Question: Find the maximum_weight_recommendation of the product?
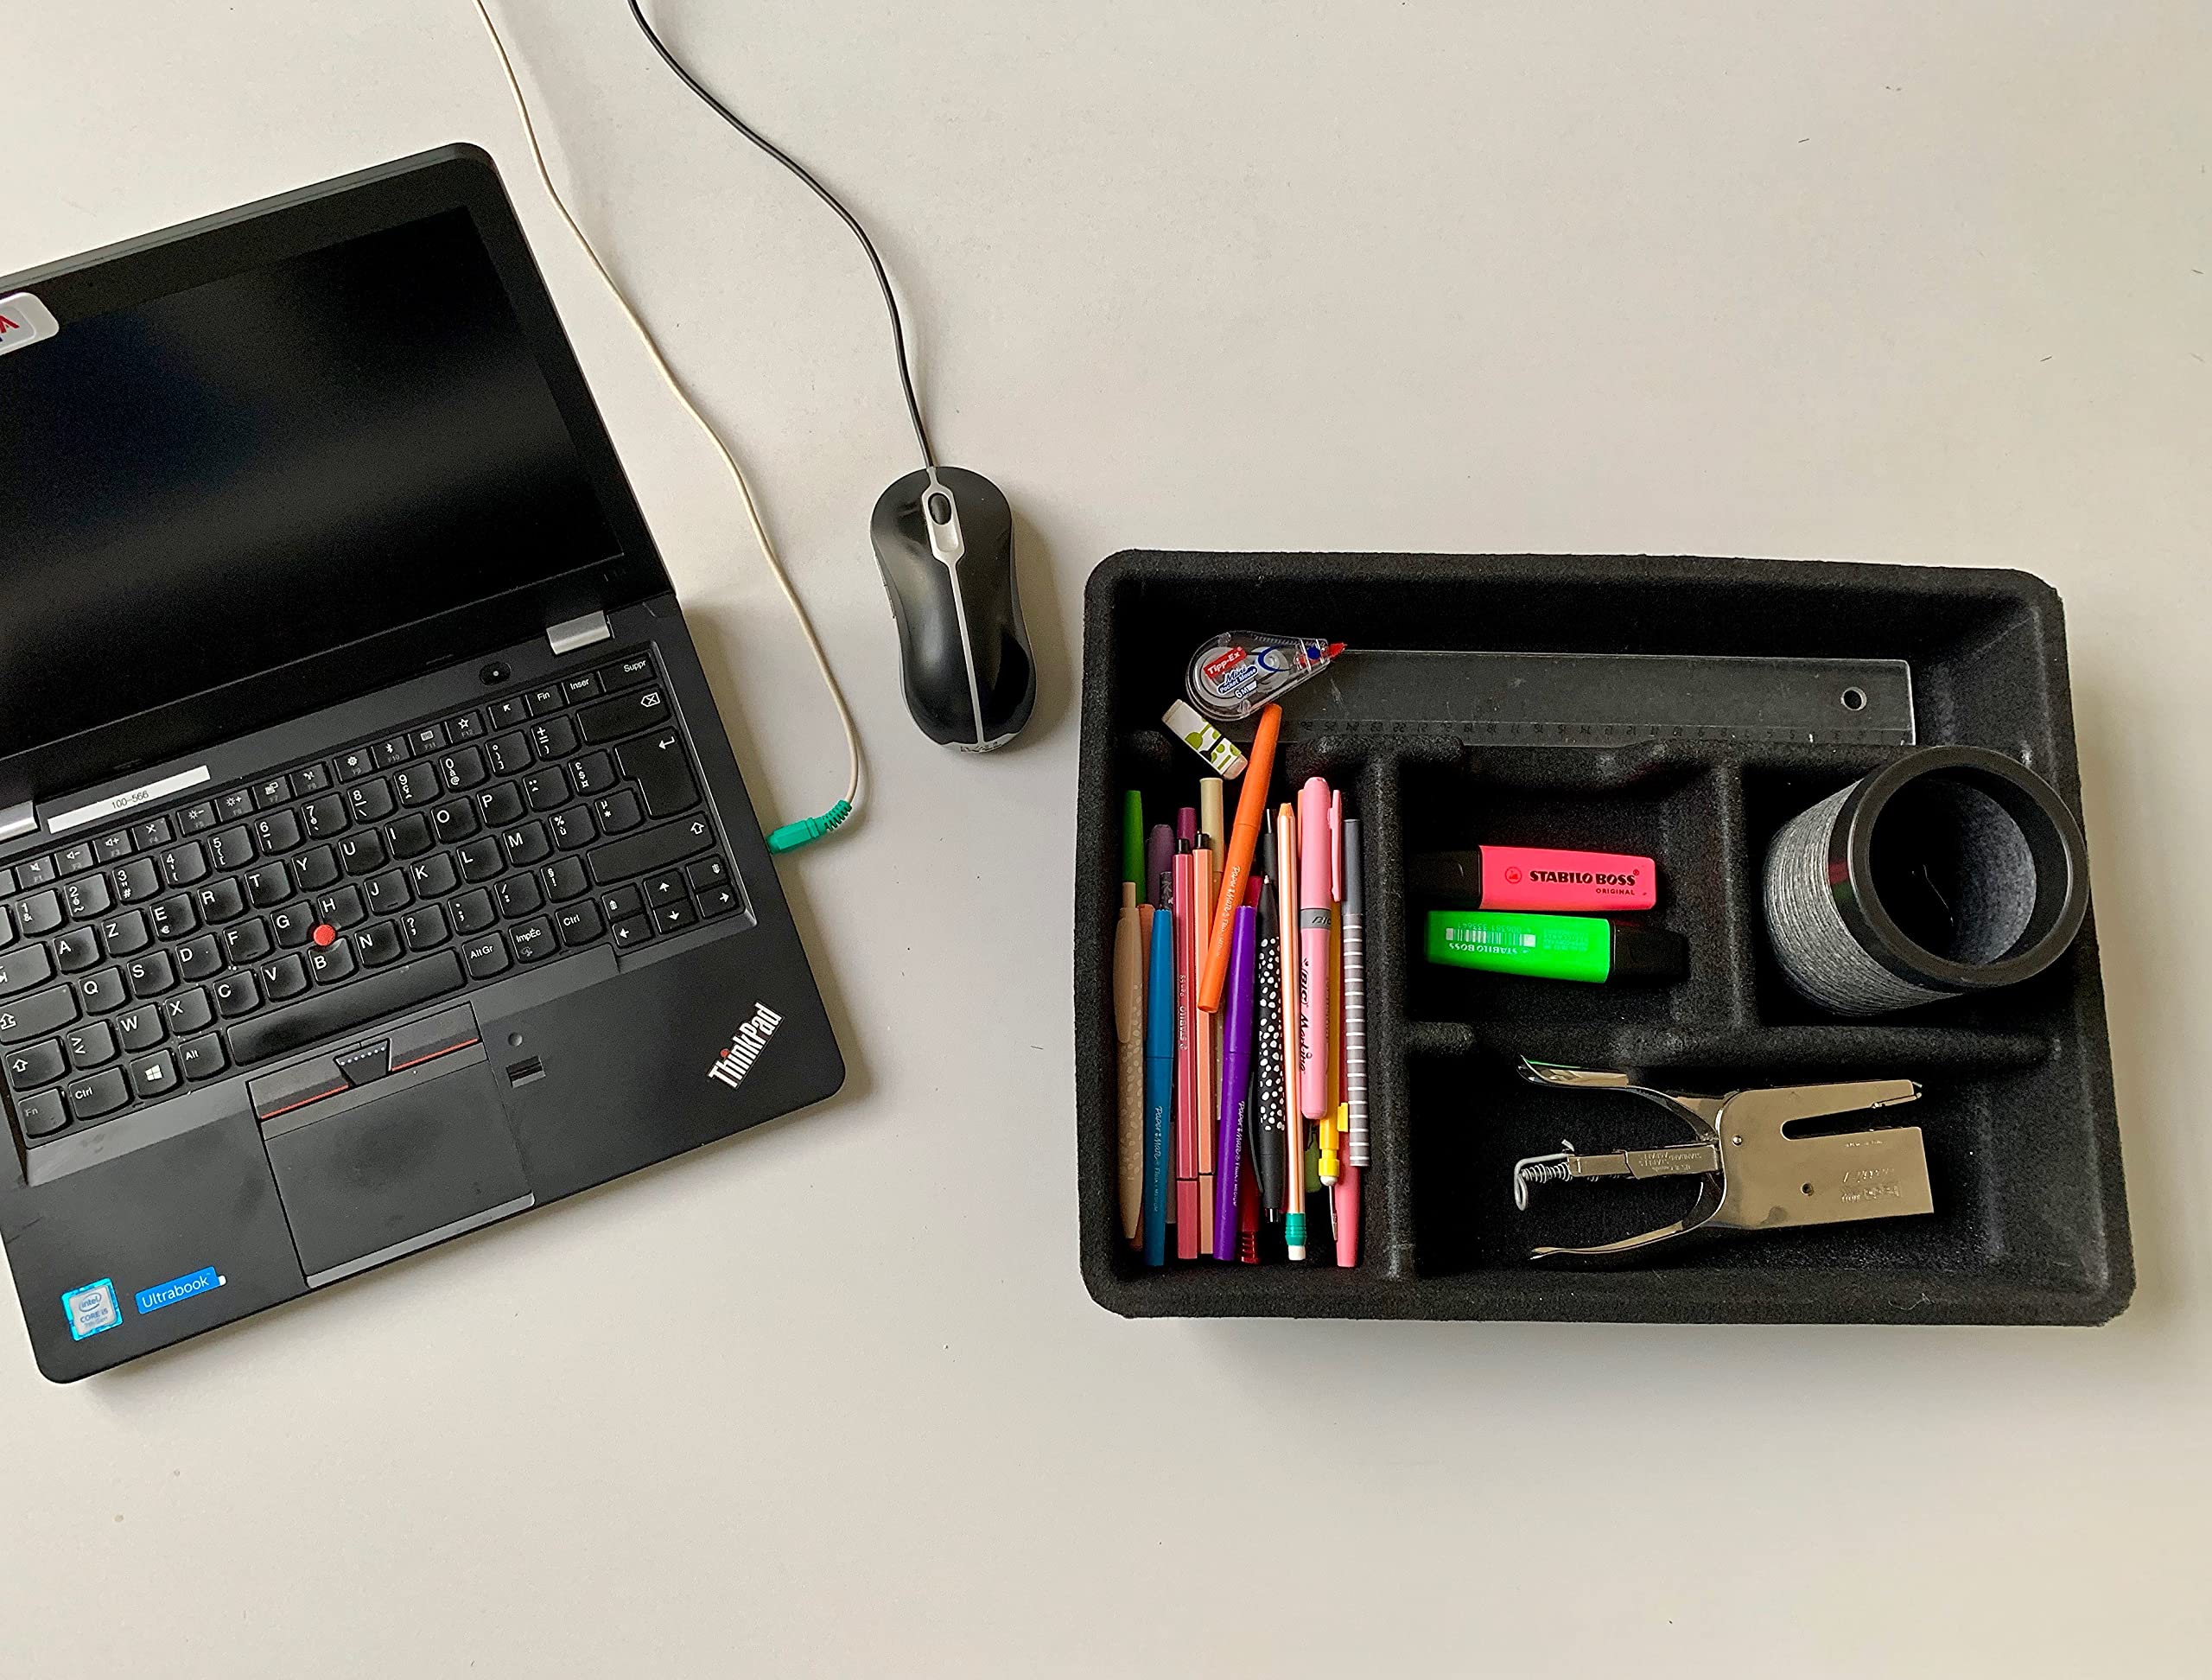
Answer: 1.0 gram